Andrzej Jakimowski

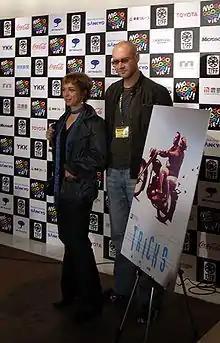

Andrzej Jakimowski (born 17 August 1963) is a Polish film director, writer and producer, best known for directing the films "Squint Your Eyes" and "Tricks". He is an alumnus of Krzysztof Kieślowski Film School in Katowice.